Shankha

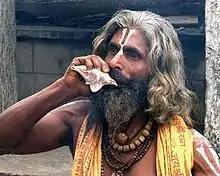
A "sadhu" sounding the "shankha"

Shankha is one of the main attributes of Vishnu. Vishnu's images, either in sitting or standing posture, show him holding the shankha usually in his left upper hand, while "Sudarshana Chakra" ("chakra" – discus), "gada" (mace) and "padma" (lotus flower) decorate his upper right, the lower left and lower right hands, respectively.